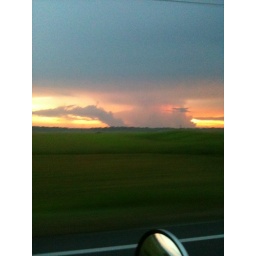
clouds from my phone in truck on ride in to work